Dave Portnoy

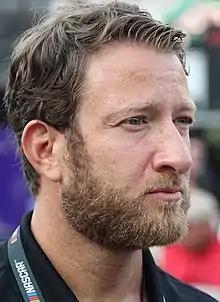
Portnoy at Bristol Motor Speedway in 2019

David Scott Portnoy (born March 22, 1977) is an American businessman and social media personality. He is the founder and owner of sports and popular culture company Barstool Sports.